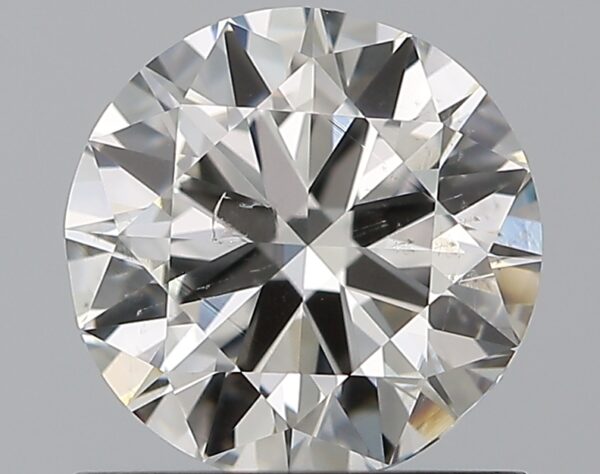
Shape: round
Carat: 0.9
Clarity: SI2
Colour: I
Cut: VG
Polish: EX
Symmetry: VG
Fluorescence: N
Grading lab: GIA
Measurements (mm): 6.12 x 6.17 x 3.72